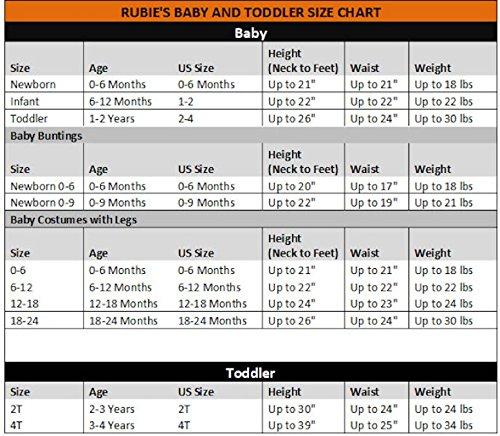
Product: Rubie's Baby's Marvel Spider-Man Romper
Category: Clothing, Shoes & Jewelry | Costumes & Accessories | Kids & Baby | Baby | Baby Boys
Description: Spider-Man fleece jumpsuit with Velcro fabric fastener and headpiece.
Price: $19.47 - $29.99